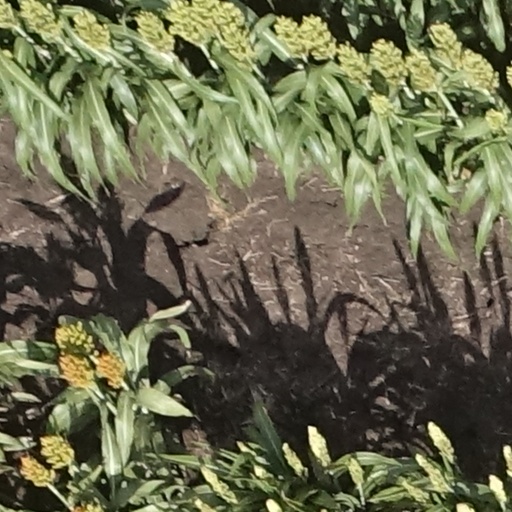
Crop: sorghum